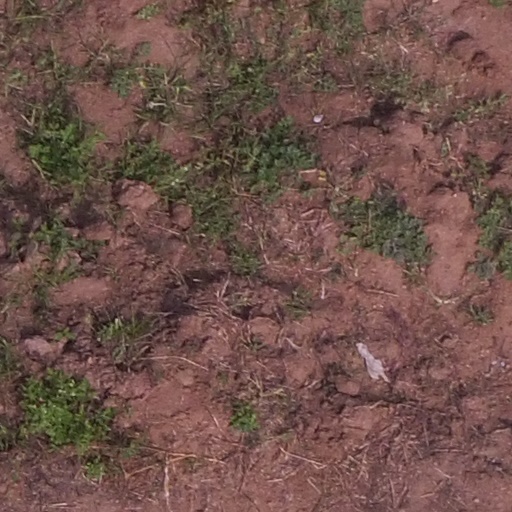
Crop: maize; corn